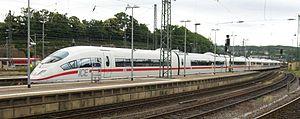
La gare centrale de Sarrebruck est une gare ferroviaire allemande, située au centre-ville de Sarrebruck, dans le land de la Sarre.